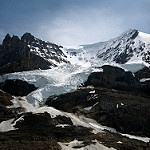
Label: glacier